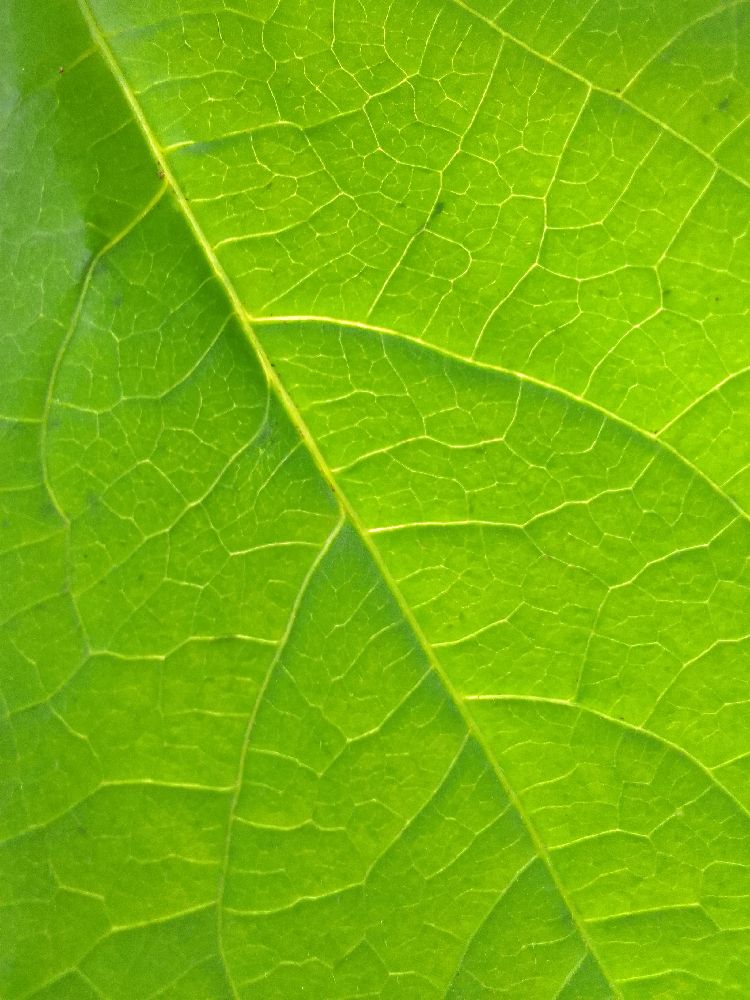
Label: healthy